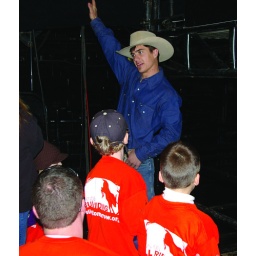
Young boys entrigued by the professional bull rider.